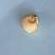
Maize quality: Bad